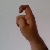
The image shows a hand gesture representing the letter 'X' in Indian Sign Language.